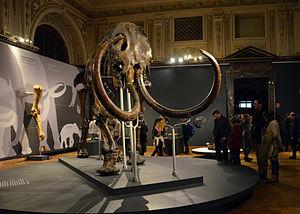
Le Mammouth laineux est une espèce éteinte de la famille des éléphantidés qui a vécu durant le Pléistocène et, pour ses derniers représentants, au cours de l'Holocène il y a seulement 4 000 ans. Le genre Mammuthus était apparu avec Mammuthus subplanifrons au début du Pliocène.